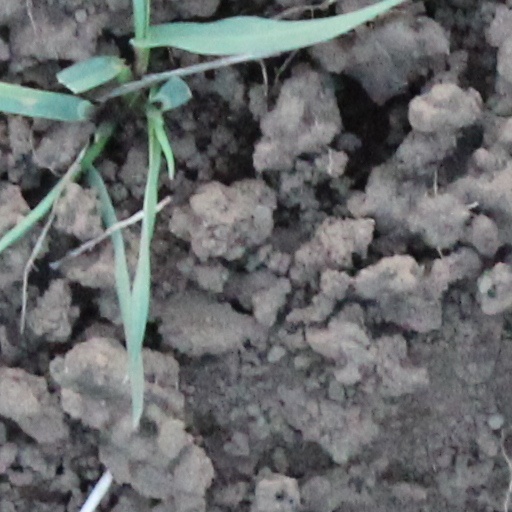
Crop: wheat